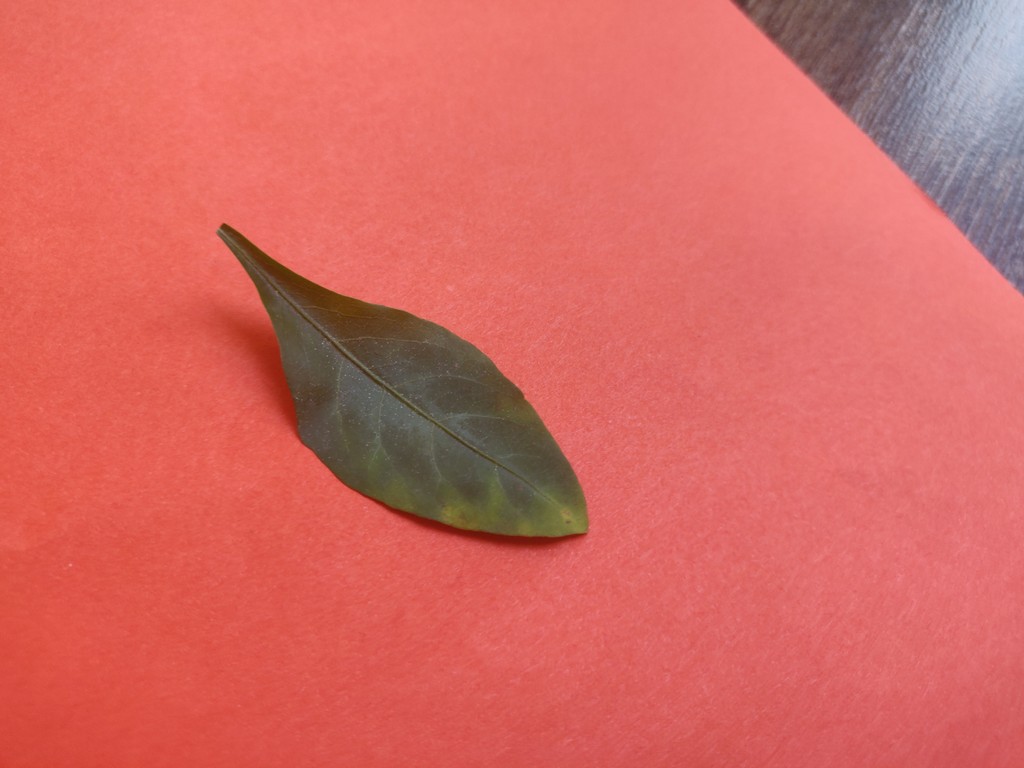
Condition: Unhealthy
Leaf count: single
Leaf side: front